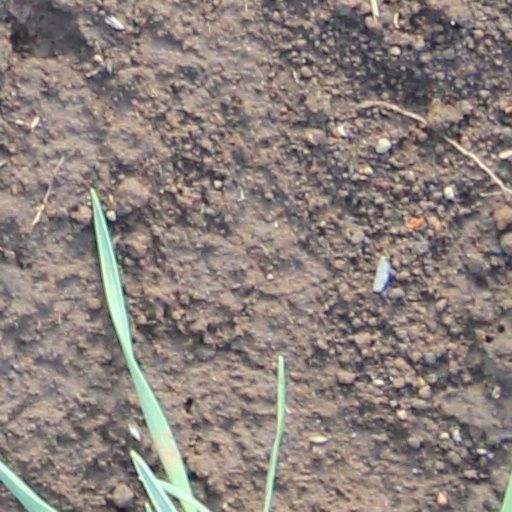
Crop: wheat